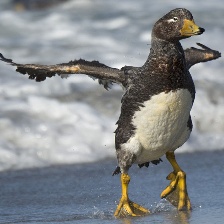
Species: STEAMER DUCK
Scientific name: TACHYERES
ImageNet parent category: drake